Sky position (RA, Dec in degrees): 56.608, -0.5992
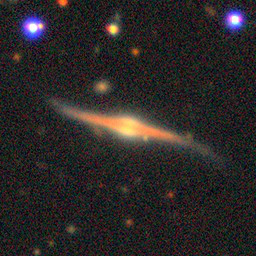
Galaxy morphology: Edge-on Galaxies with Bulge